Tharid
Also known as:
ar - Arabic: ثريد
de - German: Tharid
es - Spanish: Tharid
fr - French: Tharid
hy - Armenian: Սարիդ
it - Italian: Tharid
jv - Javanese: Tharid
ru - Russian: Сарид
tr - Turkish: Tharid
Category: stew (bread soup)
Cuisine: Arab
Associated cuisines: Arab
Area: North Africa, Middle East, Southeast Asia
Countries: Saudi Arabia
Region: Western Asia

The dish is a simple meal of broth and bread, in this instance crumbled flatbread moistened with broth or stew.

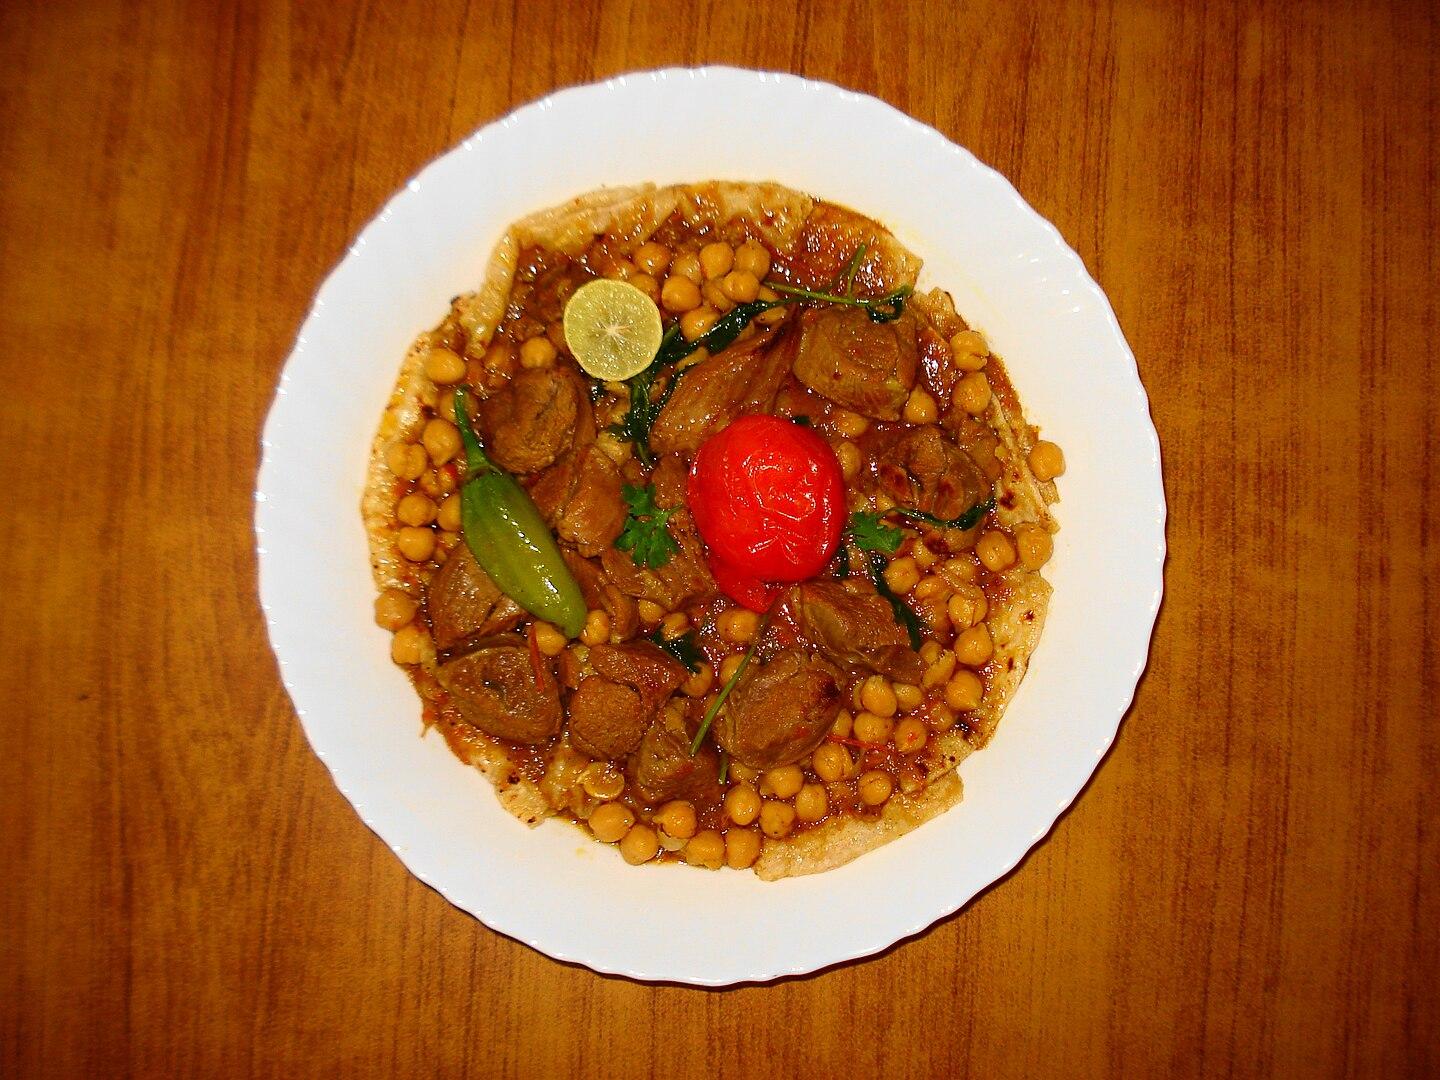
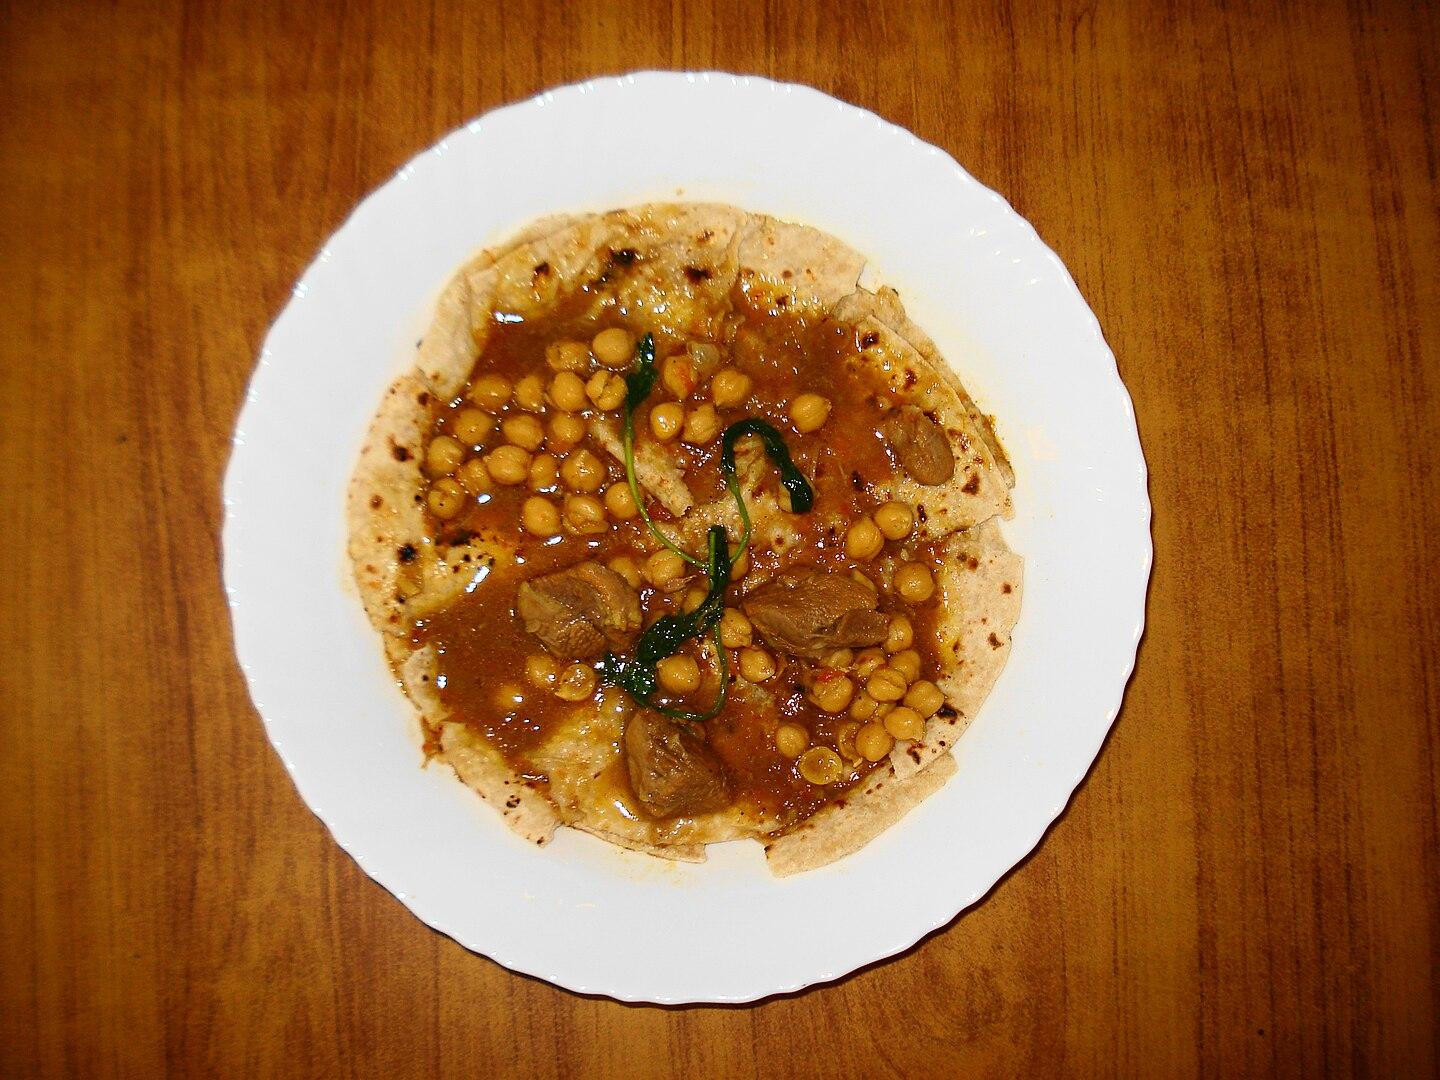